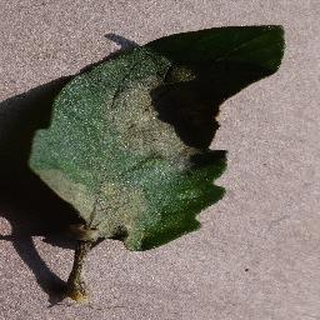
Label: tomato_late_blight